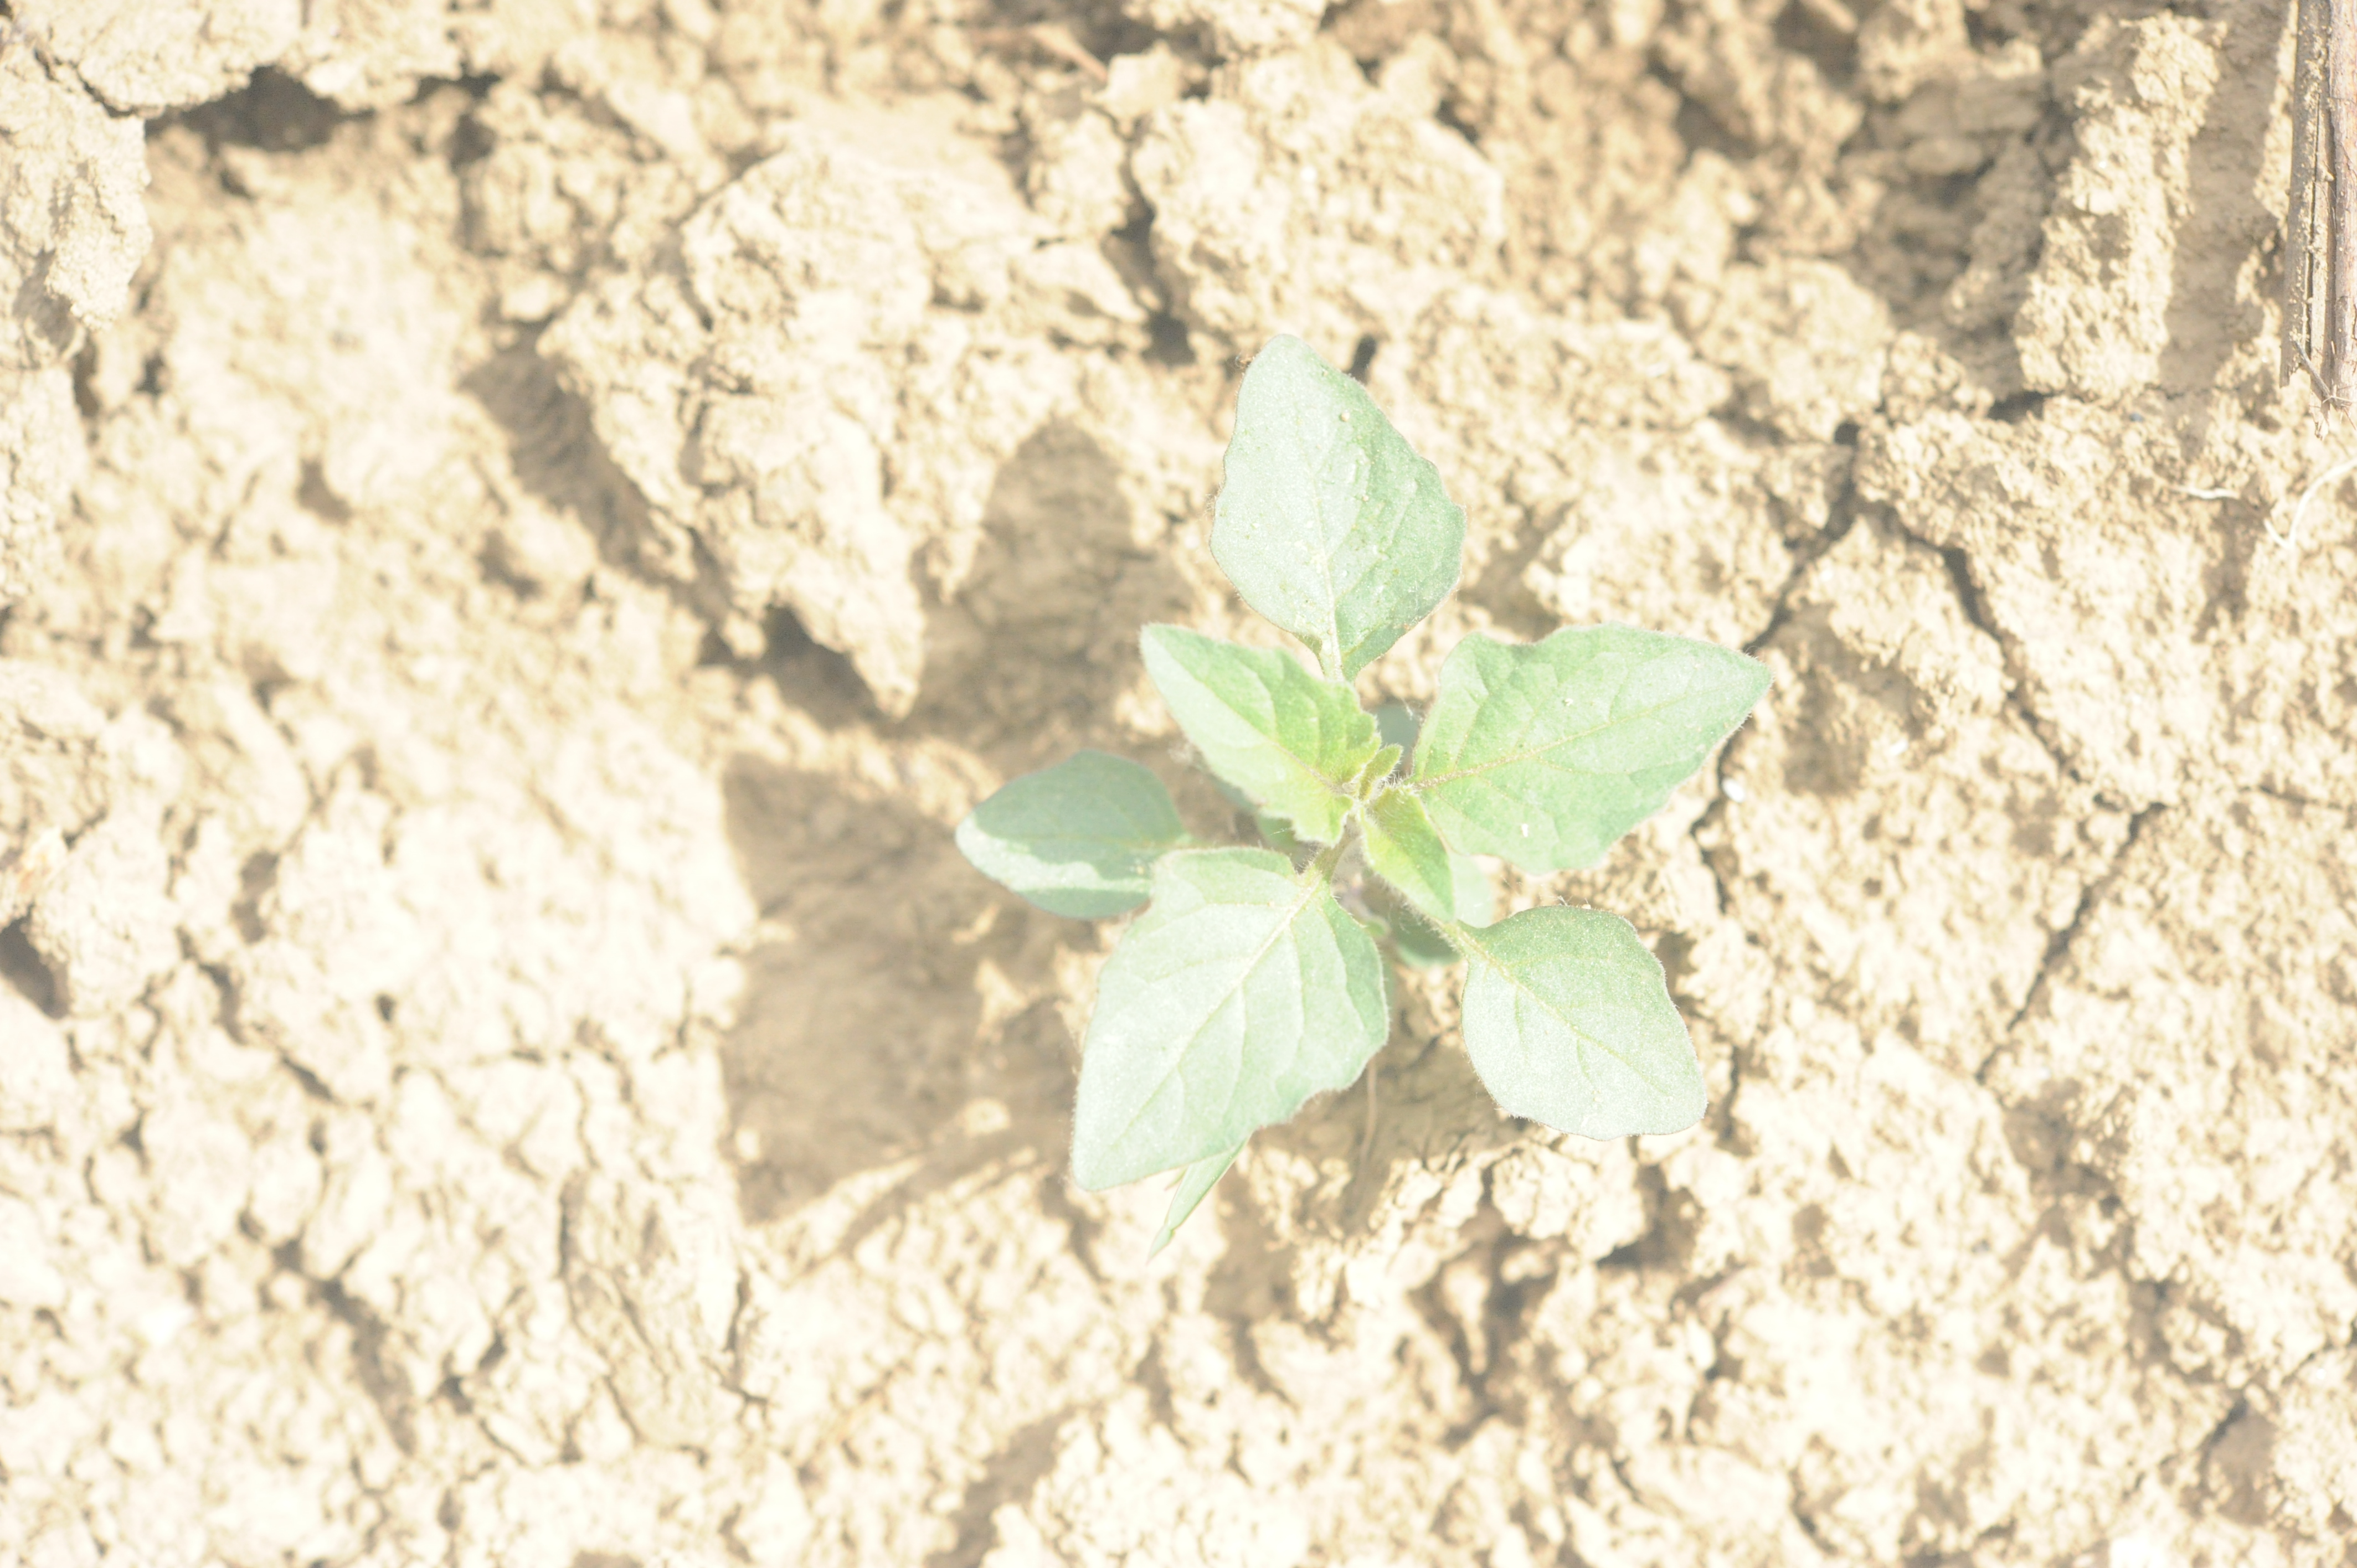
Label: black_nightshade